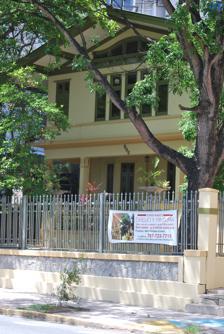
Building: Residencia Aboy-Lompré
Country: Puerto Rico
Year built: 1912
Historic house in San Juan, Puerto Rico United States historic place Residencia Aboy–Lompre U.S. National Register of Historic Places Location of the Casa Aboy in Puerto Rico Location 900 Ponce de León Ave., Miramar, Puerto Rico Coordinates 18°27′16″N 66°04′51″W / 18.454349°N 66.080696°W / 18.454349; -66.080696 Built 1912 Architect Ferrer & Pons; Nechodoma, Antonin Architectural style Prairie School , Bungalow/Craftsman , Moderne NRHP reference No. 88001304 Added to NRHP March 22, 1989 The Aboy-Lompré Residence ( Spanish : Residencia Aboy-Lompré ), also known as the Aboy House ( Casa Aboy ), is a historic house built in San Juan, Puerto Rico between 1910 and 1912 for the Aboy-Ferrer Family. The house now hosts several cultural and religious institutions including the Shaare Zedeck Synagogue and the Jewish Community Center of Puerto Rico , and a photojournalism museum. Design and architecture The design for Casa Aboy was the product of various architects, among them Antonin Nechodoma , a disciple of Frank Lloyd Wright . Nechodoma, who moved to Puerto Rico around 1905, used a tropical style of architecture which became popular in the island. Puerto Rican architect Miguel Ferrer and engineer Francisco Pons also worked on the property's design with the purpose of taking advantage of the north breezes and natural light of the location. Pons and Ferrer hired Frank B. Hatch, who had worked with Nechodoma, also put some of his ideas in the design of the house. Finally, Ramón Aboy Lompré made his own suggestions for the house, which he would inhabit. The house entrance features an ample house-wide porch with two posts, typical of Nechodoma's style. The attic windows were altered to adorn the front of the house, and the tinted glass were bought on the Dominican Republic . Aside of the porch, it also features ornamental tiles, a double interior staircase, and the style of the roof are all Nechodoma's trademarks. However, unlike his style, the house features big rooms, and a wide hallway. History After its construction, the Aboy Residence was a common setting for social gatherings. The building on the original lot, which extended from the avenue in front to what is now Martí Street, no longer exists. Upon the death of the original owner, the lot was divided between his two sons who built twin residences there. However, in 1986, after a legal battle over the inheritance, the house was closed. Shortly after, Ramón Aboy died. Today only the house built by Don Ramón Aboy remains. It has been declared part of Puerto Rico's "cultural heritage," and it houses the Federación de Foto Periodistas de Puerto Rico (Federation of Photojournalists of Puerto Rico). The Federation helped fund Ramón Aboy Miranda , a direct descendant of the original owner. In 1989, the Aboy Residence was listed at the National Register of Historic Sites . The local government began the process of restoring it with the help of the Puerto Rican Institute of Culture , and Puerto Rico Legislative Assembly , among others. The house was reopened on May 5, 1994, for the purpose of free cultural activities. It also housed the Cultural Center Ramón Aboy Miranda, which is part of the Puerto Rican Institute of Culture. The street that runs past the residence also carries the name of the Aboy family because it was constructed on the lands that belonged to them. Distinguished members of this family have included the aforementioned Ramón Aboy Miranda (accomplished Puerto Rican photojournalist); José Ferrer (actor and first Puerto Rican to win an Academy Award ), and Carmen Aboy de Valldejuli (Puerto Rican cooking pioneer and author, with her husband Luis Valldejuli Duprey, of various Puerto Rican cookbooks). References